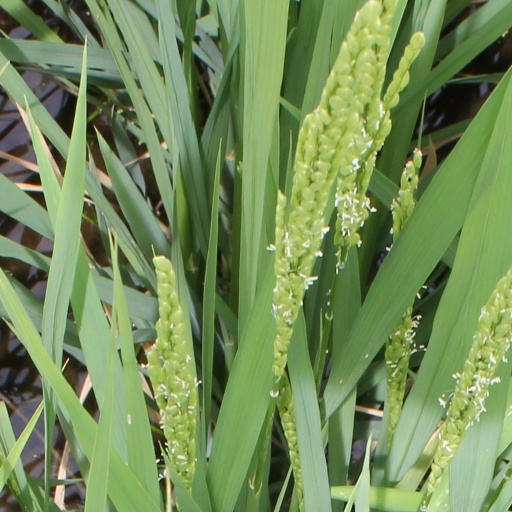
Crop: rice